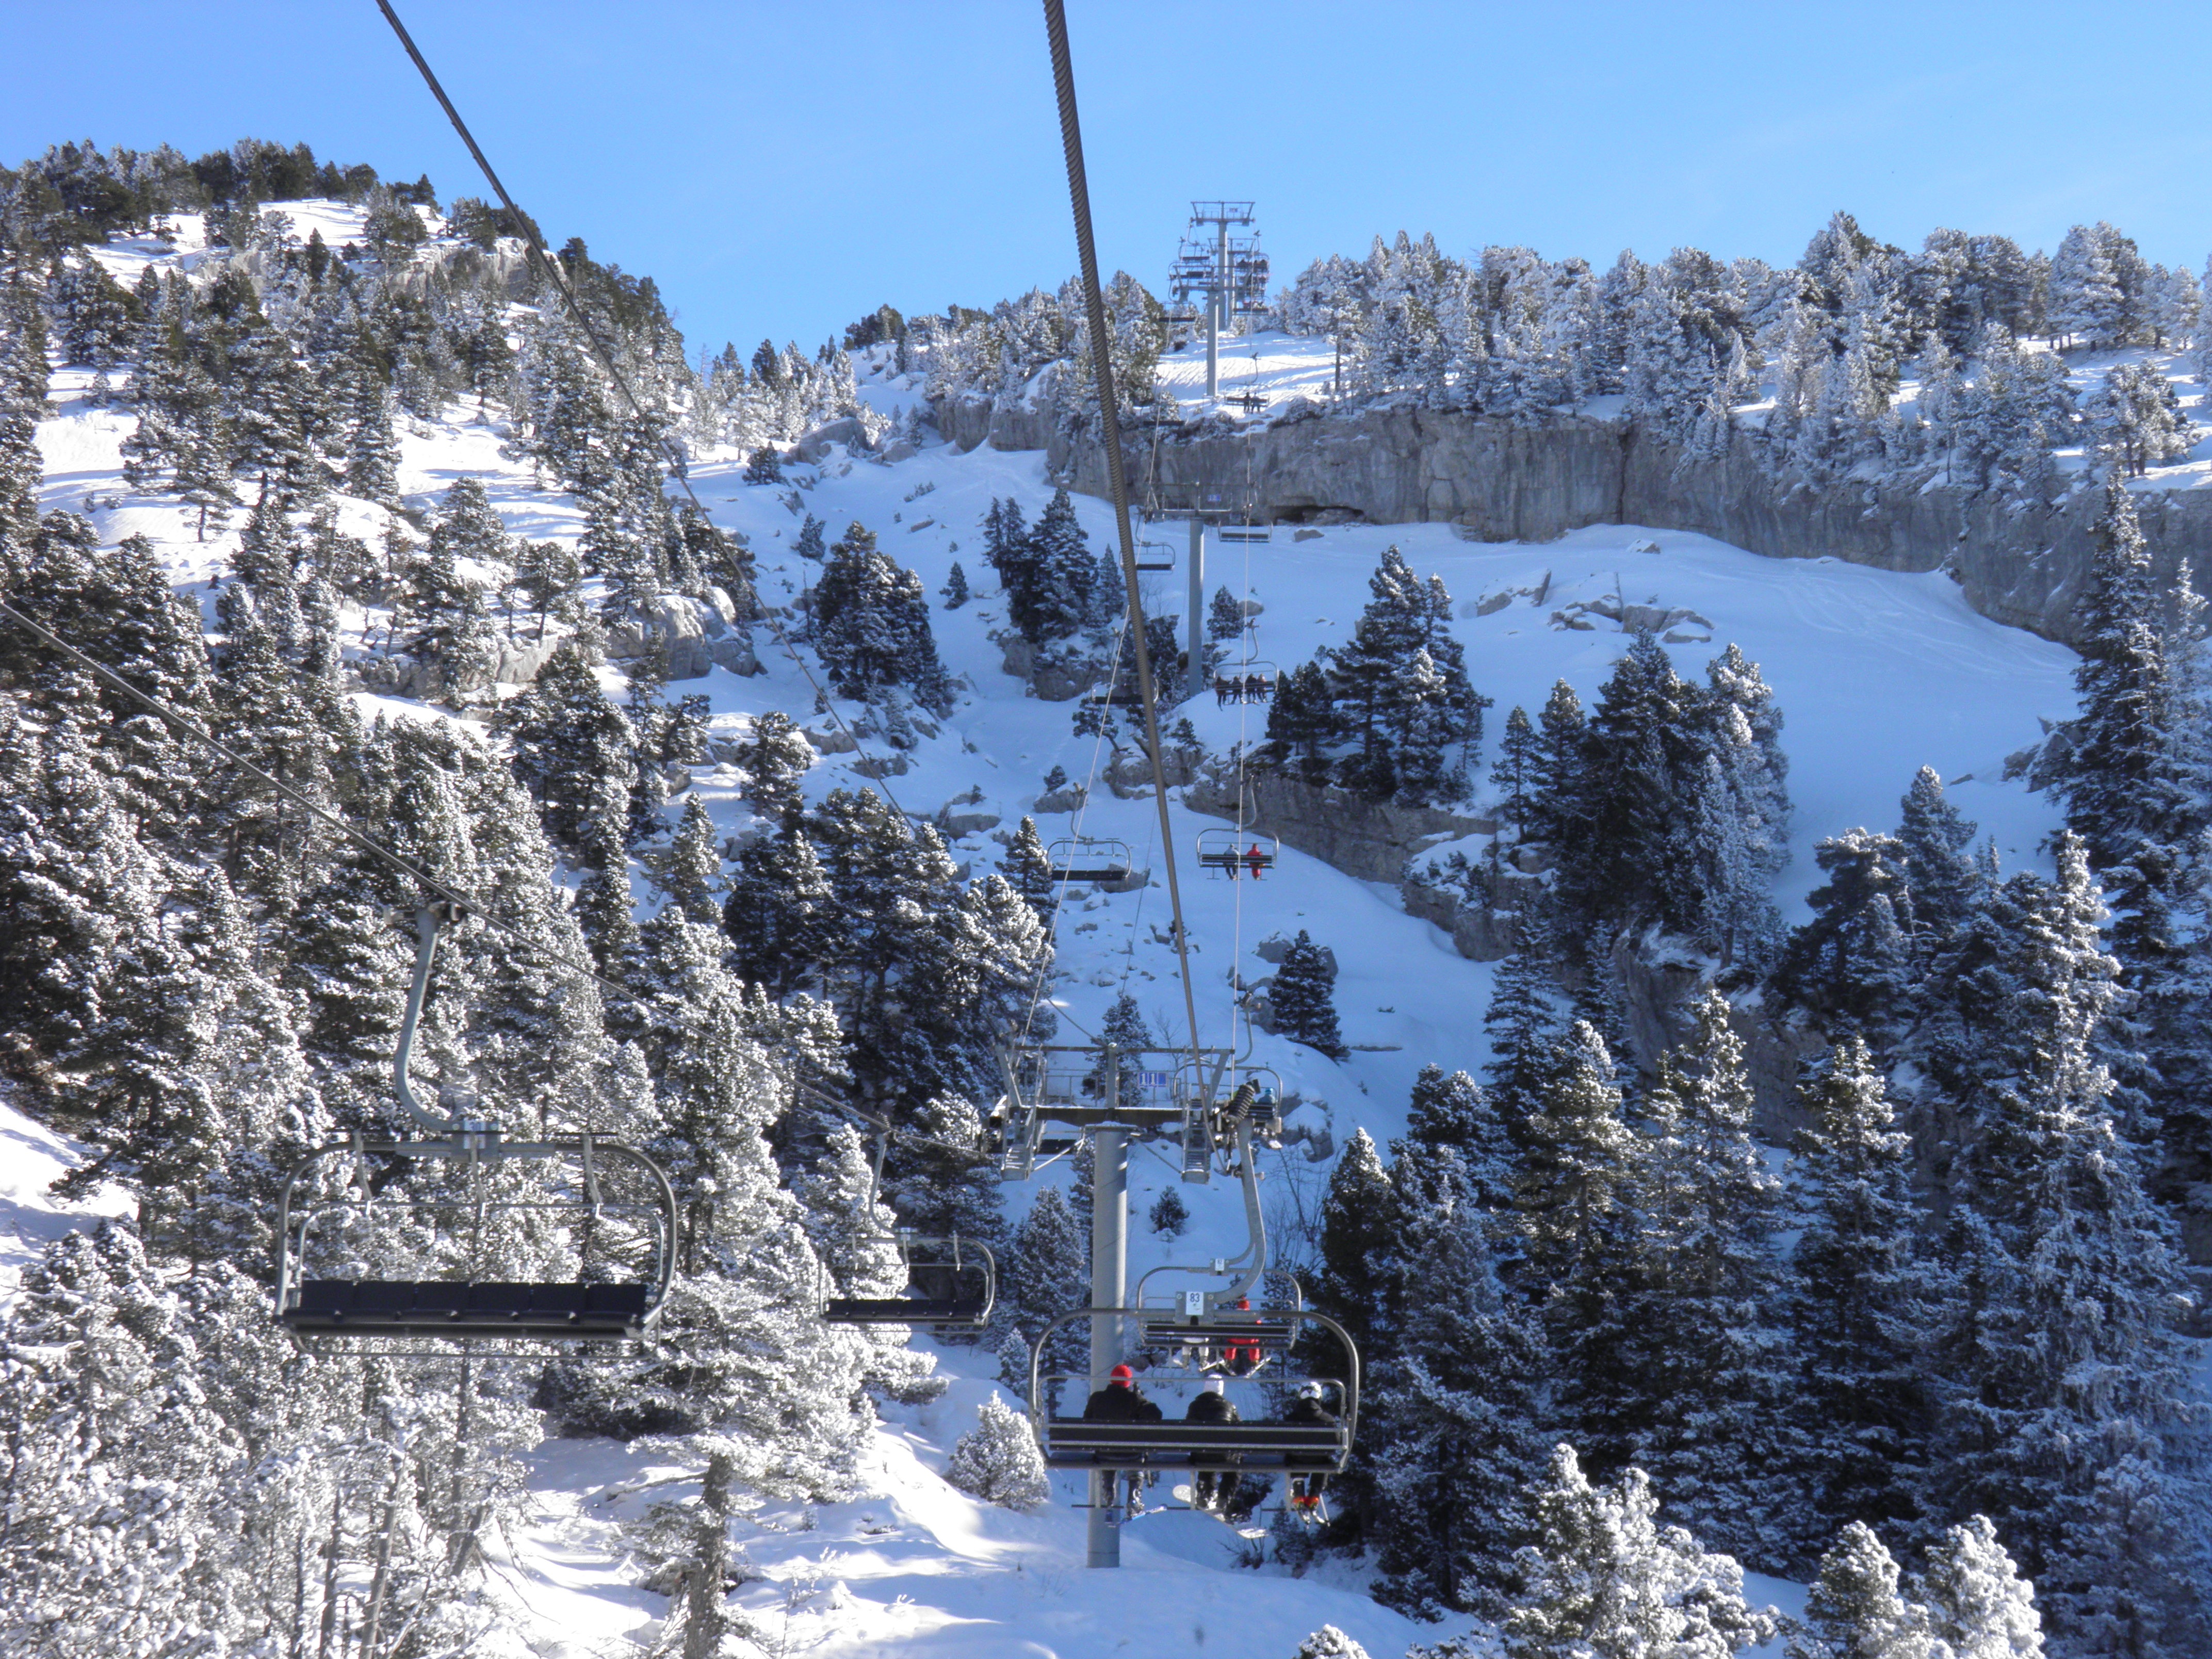
landscape, nature, mountain, snow, winter, white, mountain range, france, weather, snowy, altitude, skiing, season, winter landscape, winter sport, resort, alps, ski, piste, snowy landscape, nordic skiing, villard de lans, geological phenomenon